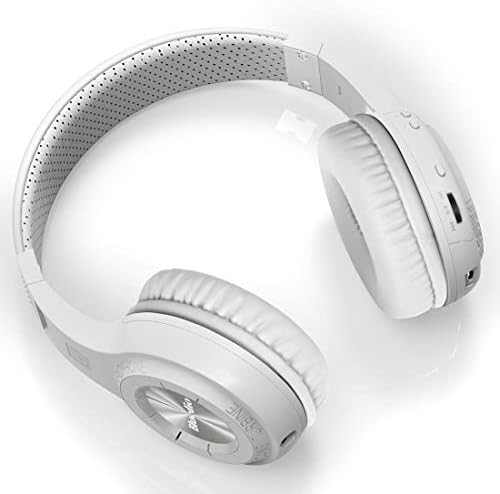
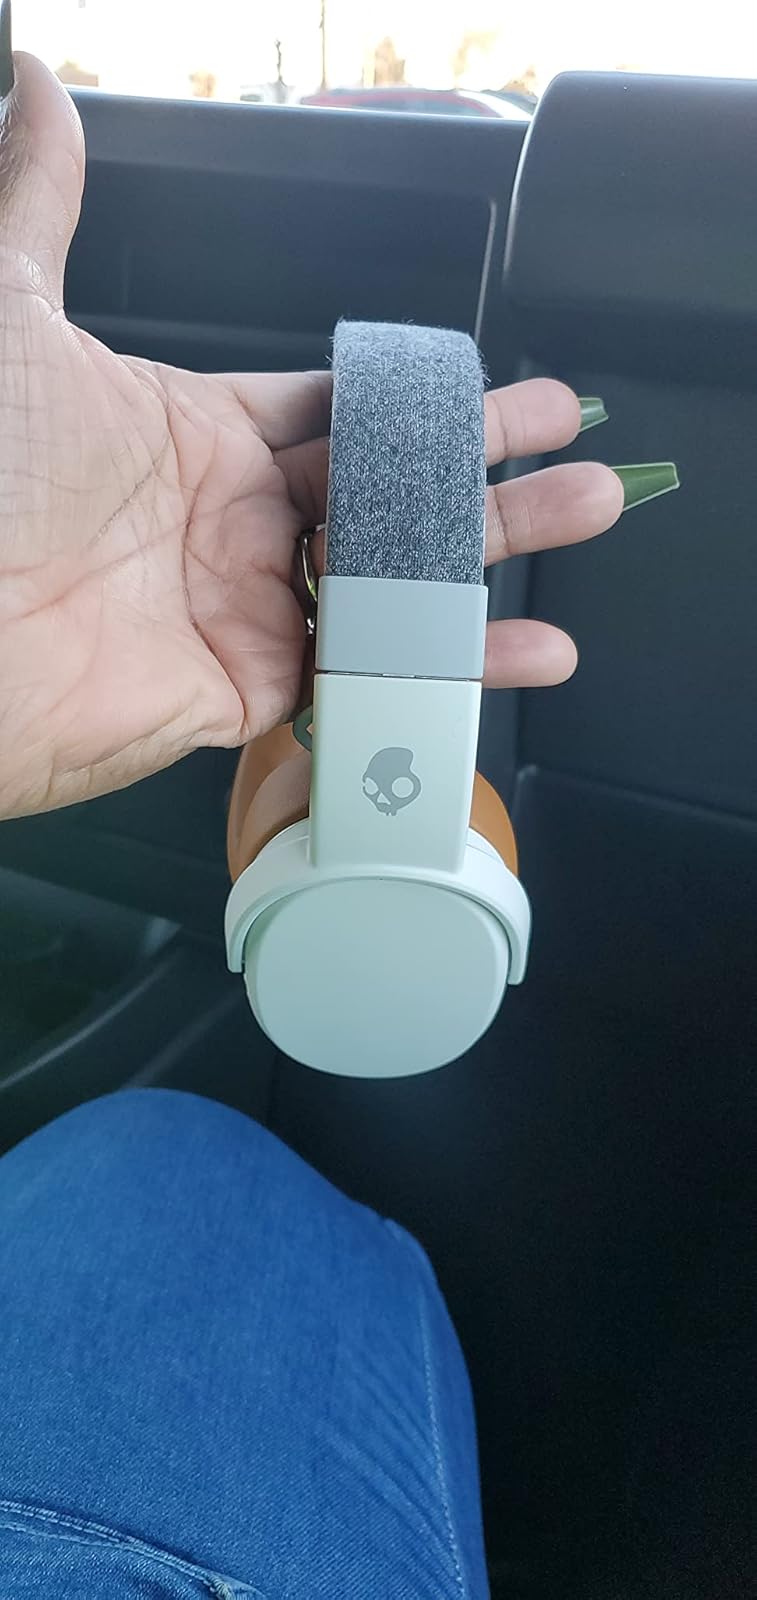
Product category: headphones
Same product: no